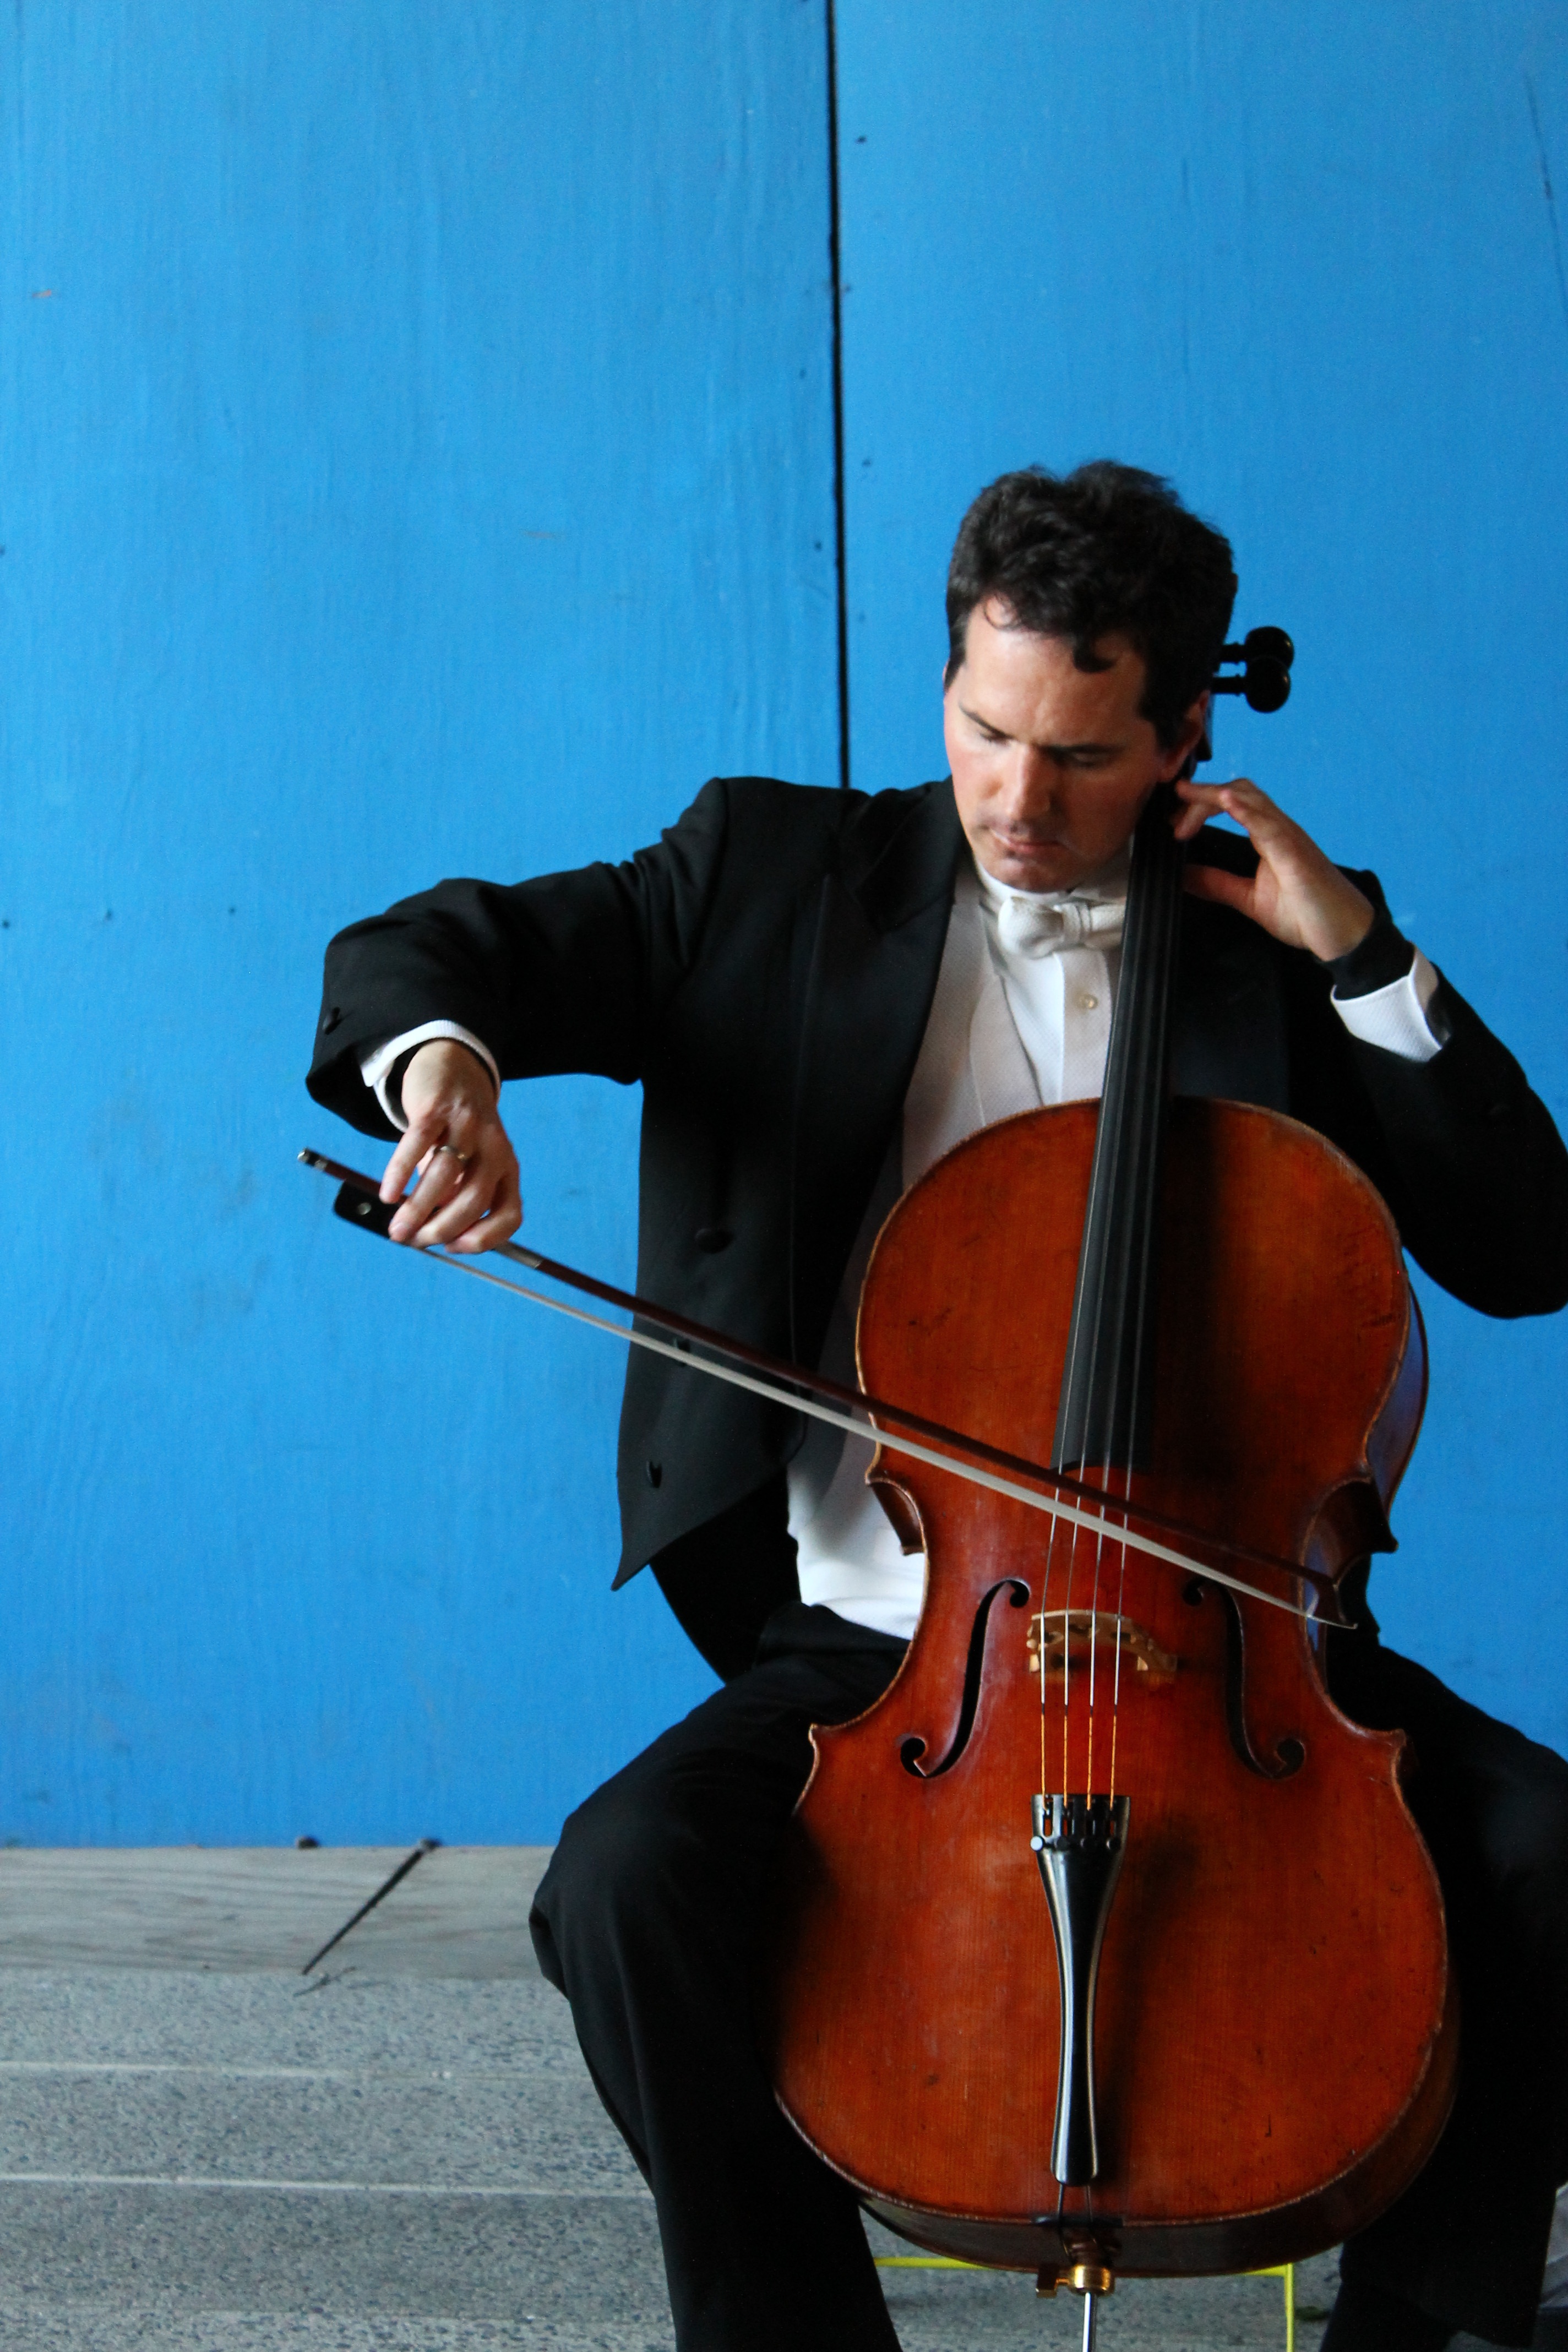
guitar, blue, musician, musical instrument, violin, ny, cello, guitarist, bass guitar, viola, violinist, fiddle, classical music, double bass, manhatan, string instrument, high line park, bowed string instrument, violin family, viol, violist